George Wyndham, 4th Earl of Egremont

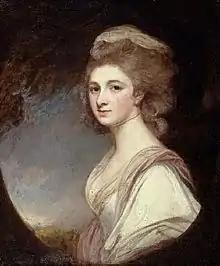
Wyndham's mother, Frances Harford, painted by George Romney in 1785

He was the son of William Frederick Wyndham (1763–1828), youngest son of Charles Wyndham, 2nd Earl of Egremont (1710–1763) and his wife Frances Mary Harford (1759–1822), the illegitimate daughter of Frederick Calvert, 6th Baron Baltimore, by Mrs. Hester Whelan.